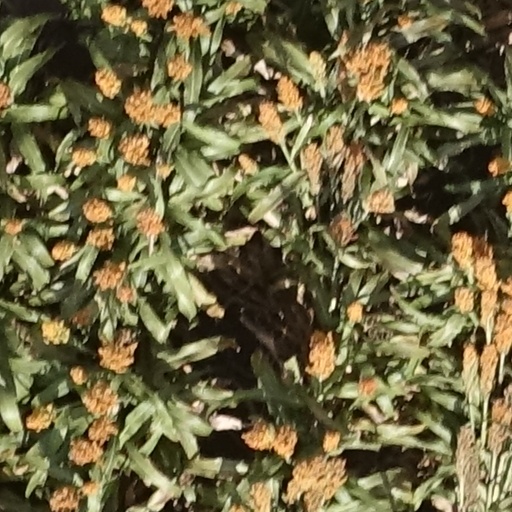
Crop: sorghum